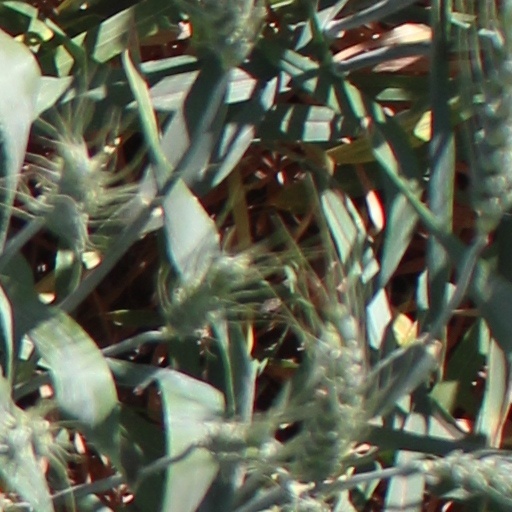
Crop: wheat